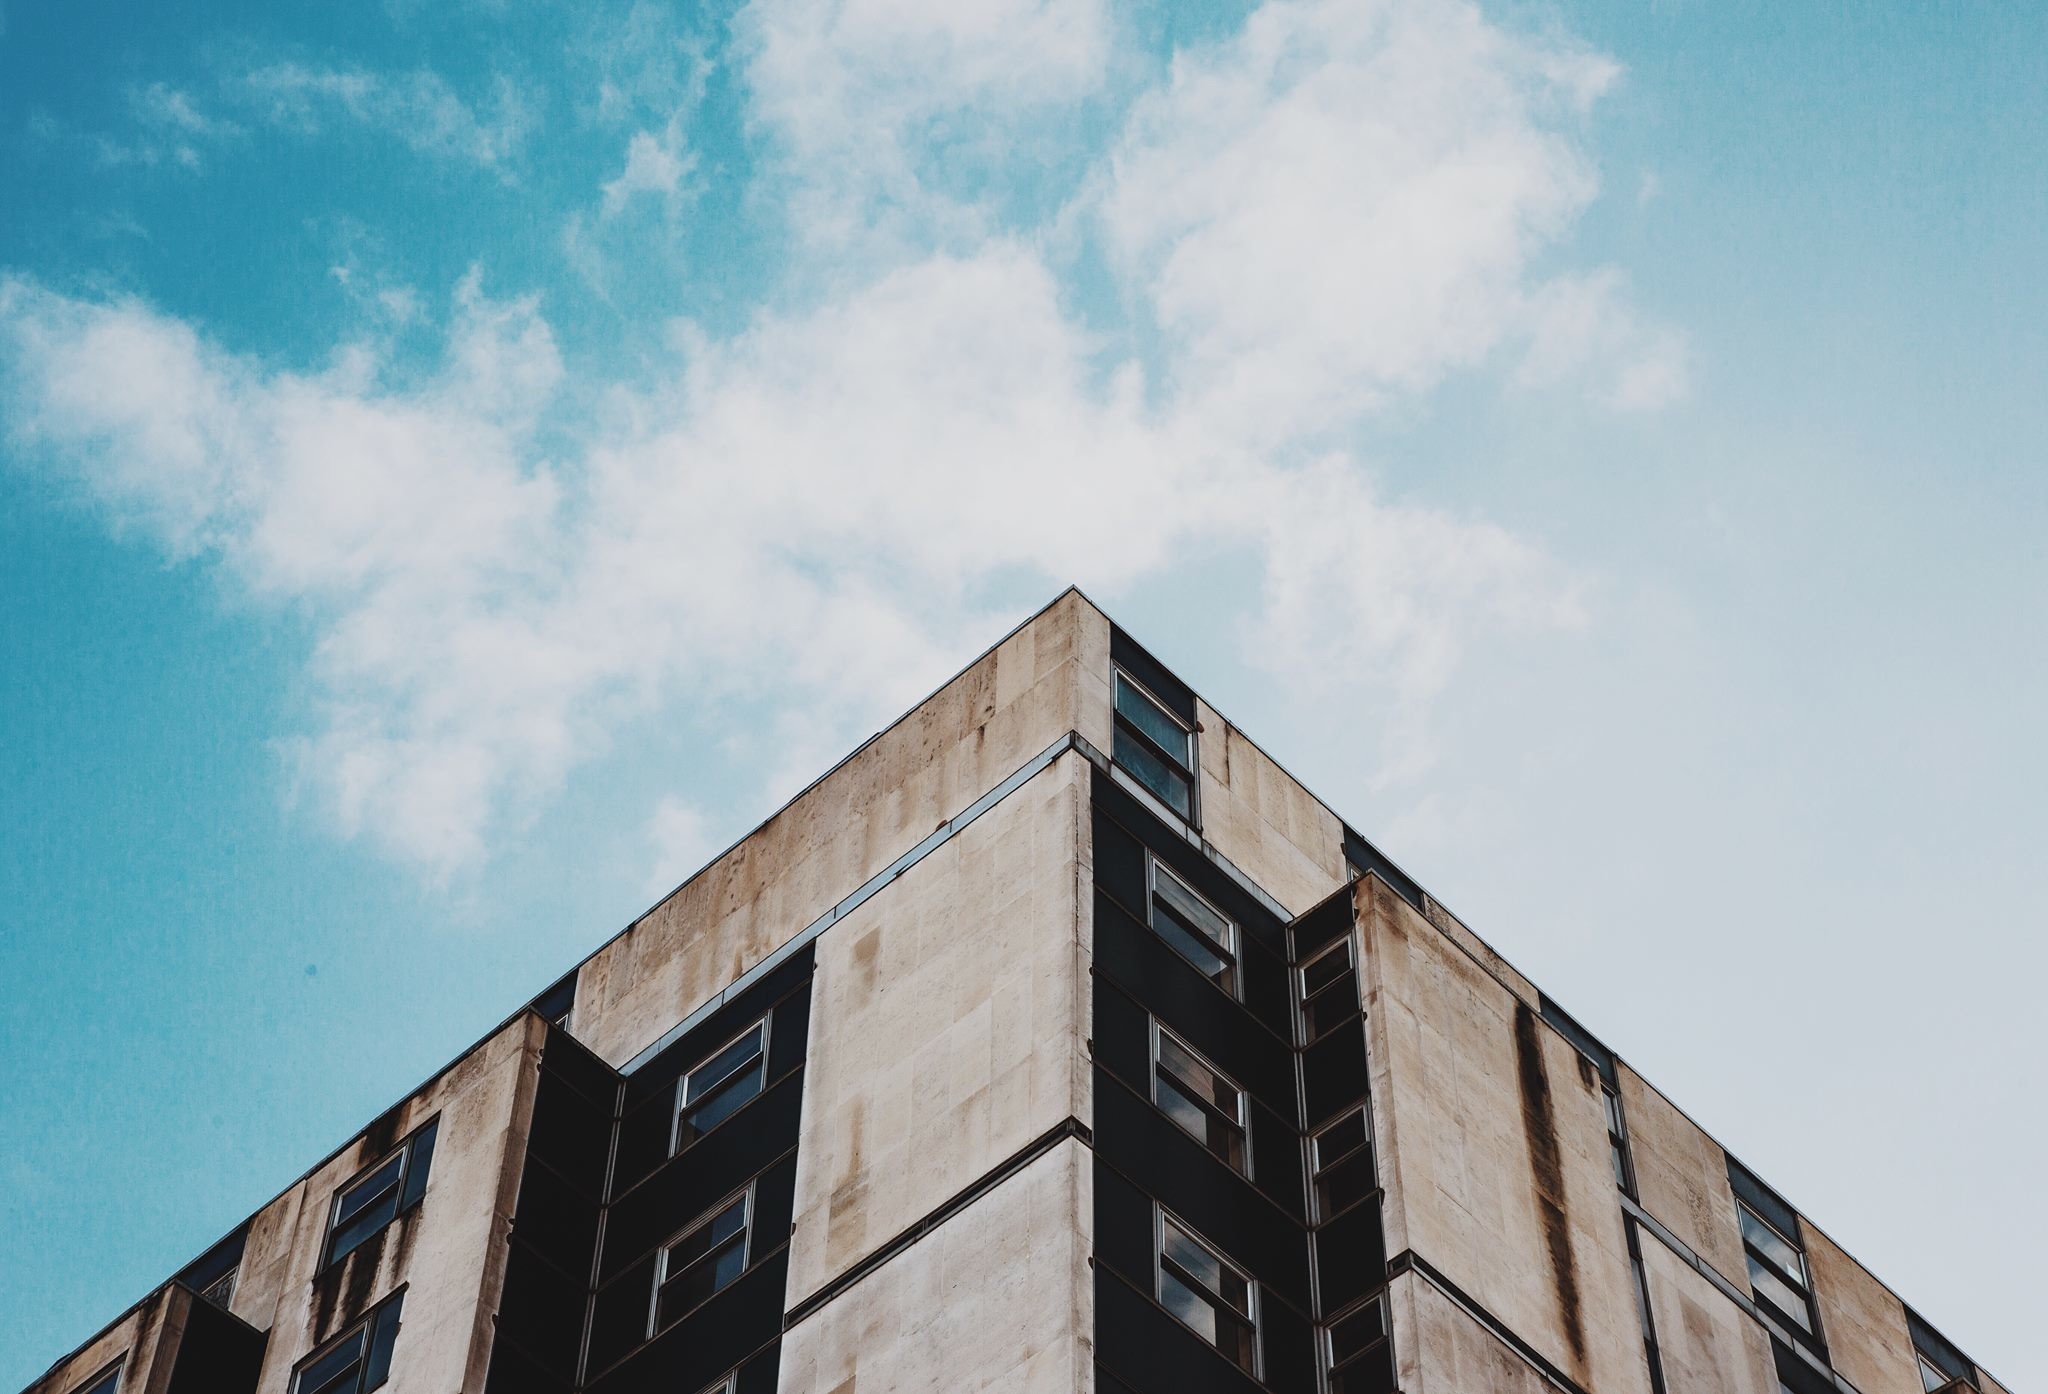
cloud, architecture, sky, house, sunlight, building, city, skyscraper, reflection, facade, blue, tower block, corner, shape, urban area, atmosphere of earth